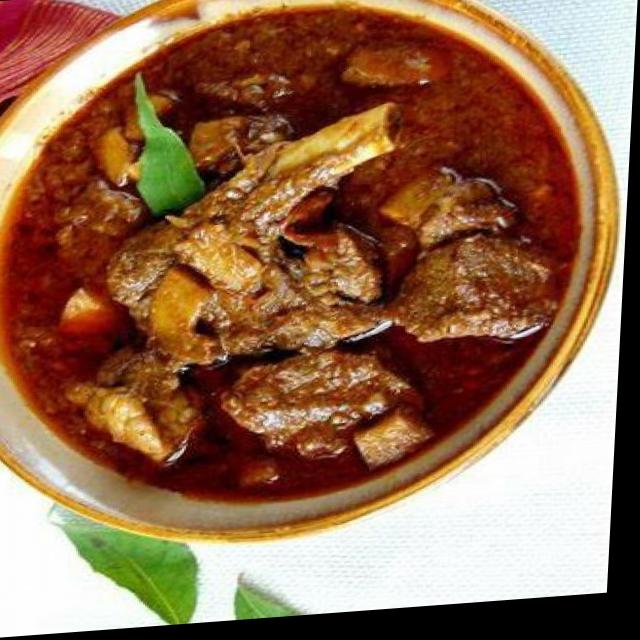
Dish: mutton_curry